Star Wars: Empire at War: Forces of Corruption

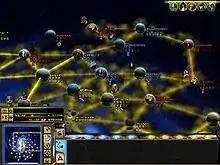
A screenshot of the Galactic map during gameplay (playing as the Zann Consortium) showing multiple planets under an effect of corruption

"Star Wars: Empire at War: Forces of Corruption" adds the organized crime syndicate the Zann Consortium as a third faction. Pirates had previously been present in the game, but as a type of moderately-armed "speed bump" to progression in the war between Empire and Rebellion. The Zann Consortium is a new faction, neither good or evil, but willing to go to any lengths for a profit.